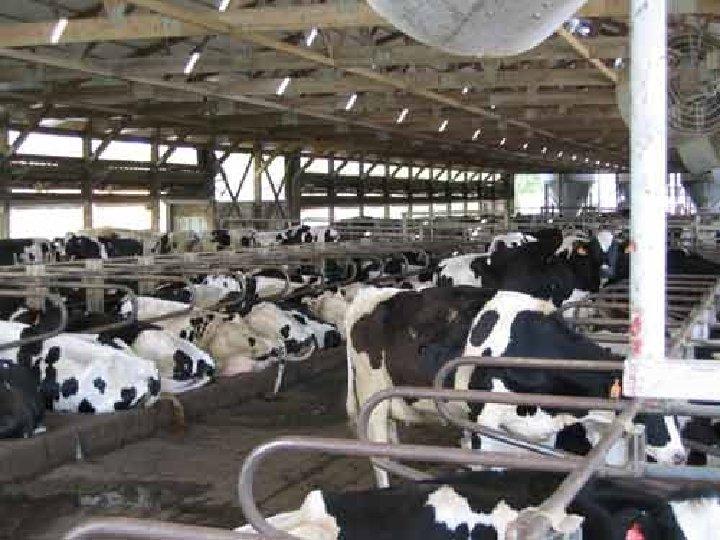
Ufugaji wa ng'ombe wa kisasa unaofanyika katika zizi kubwa, lililotengenezwa kwa kutumia chuma ambapo ng'ombe hao hupelekwa viwandani kwa ajili ya kuchinjwa na nyama yao ikisafishwa vizuri, kupima na kuhifadhiwa ili kupelekwa katika maduka makubwa au masokoni kwa ajili ya kuuzwa.